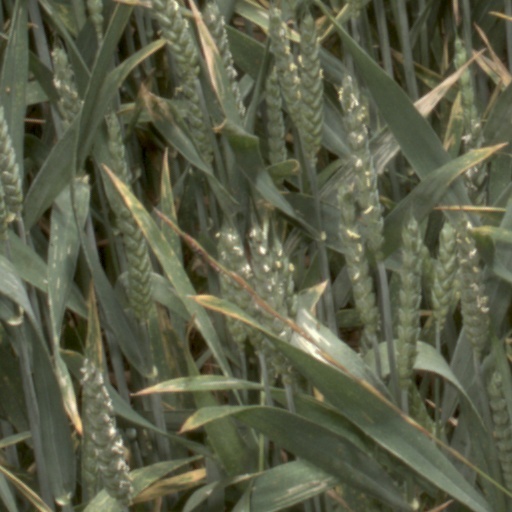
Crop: wheat